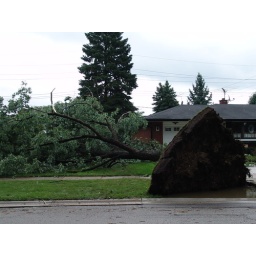
Fallen tree seen from street in front of residence home after heavy thunderstorms hit Mt. Prospect, Illinois Thursday night.